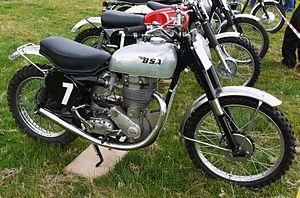
La Gold Star est une moto fabriquée par BSA de 1938 à 1963. C'était des monocylindres 4-temps de 350 et 500 cm³ connues pour être parmi les motos les plus rapides des années 1950. Construites à la main et dotées de nombreuses modifications de performances optionnelles, chaque moto sortait d'usine avec ses résultats de tests dynamomètriques documentés, permettant au propriétaire de connaître la puissance de sa machine.